Ikan goreng

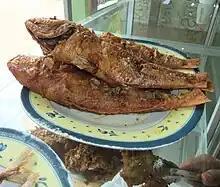
Fried fish, probably Moluccan snapper ("Lutjanus boutton") in Palopo, South Sulawesi.

There are many variants and recipes of "ikan goreng", differ from the recipes of marinate spices, "bumbu" toppings, dipping sauces or sambals, to the species of fishes being fried. Almost all kind of edible fish and seafood can be made into "ikan goreng", the most popular are freshwater gourami, "bilis" ("mystacoleucus"), "patin" ("pangasius"), "nila" (nile tilapia), "mujair" (mozambique tilapia),